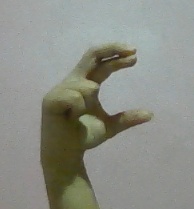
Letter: thal